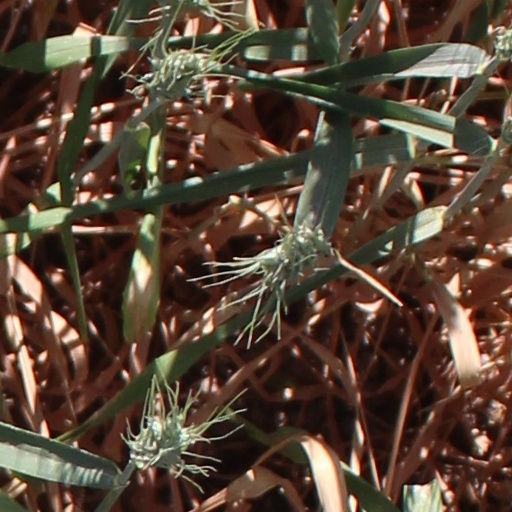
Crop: wheat